Ascq

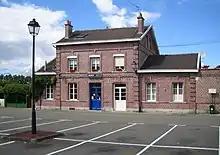
Jielbeaumadier ascq gare

Ascq is a former commune on the Marque river in the Nord department in northern France, seven kilometers from Belgium. Agricultural village until the Industrial Revolution, the former independent commune merged with others to become a district of the "new town" planned community of Villeneuve-d'Ascq since 1970. The operatic bass Louis-Henri Obin (1820–1895) was born in Ascq.